Open Philanthropy

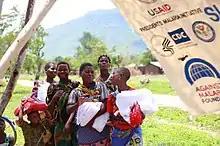
Women and children receive anti-malarial bednets in Malawi. Nets were provided by the Against Malaria Foundation and distributed by local organizations.

Open Philanthropy's Global Health & Wellbeing portfolio focuses on improving health outcomes and overall wellbeing, particularly in low- and middle-income countries. The approach emphasizes cost-effective, evidence-based interventions that can be scaled to reach large populations.